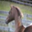
Label: horse